Mound Builders

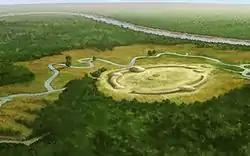
Illustration of Watson Brake, the oldest known mound complex in North America

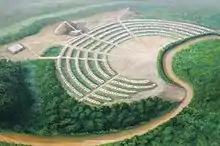
Illustration of Poverty Point in West Carroll Parish, Louisiana

Radiocarbon dating has established the age of the earliest Archaic mound complex in southeastern Louisiana. One of the two Monte Sano Site mounds, excavated in 1967 before being destroyed for new construction at Baton Rouge, was dated at 6220 BP (plus or minus 140 years). Researchers at the time thought that such hunter-gatherer societies were not organizationally capable of this type of construction. It has since been dated as about 6500 BP or 4500 BCE, although not all agree.